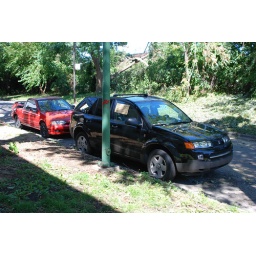
These 2 cars were damaged by falling trees but the owner of the SUV has a sense of humor.